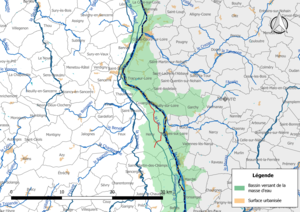
Carte de la masse d'eau «
Le Lac est un cours d'eau français qui coule dans le département du Cher. C'est un affluent de la Loire en rive droite.